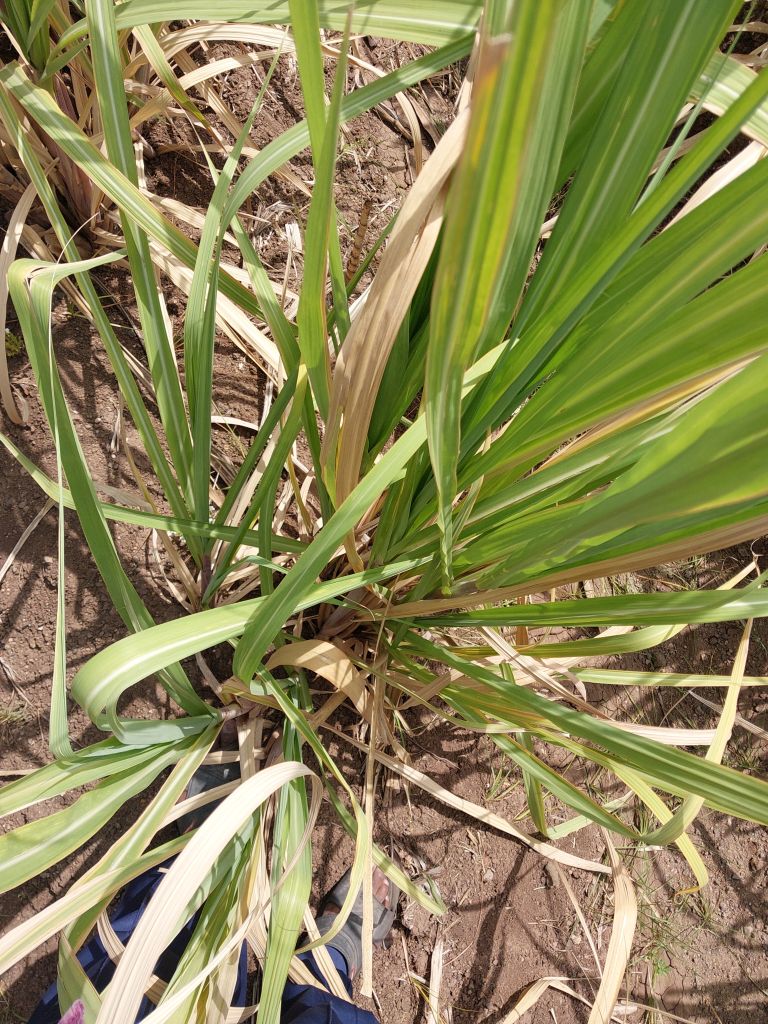
Label: Yellow Leaf